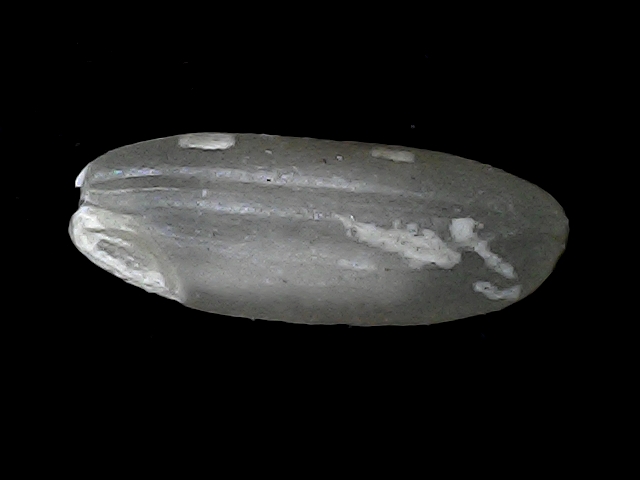
Rice variety: BD85